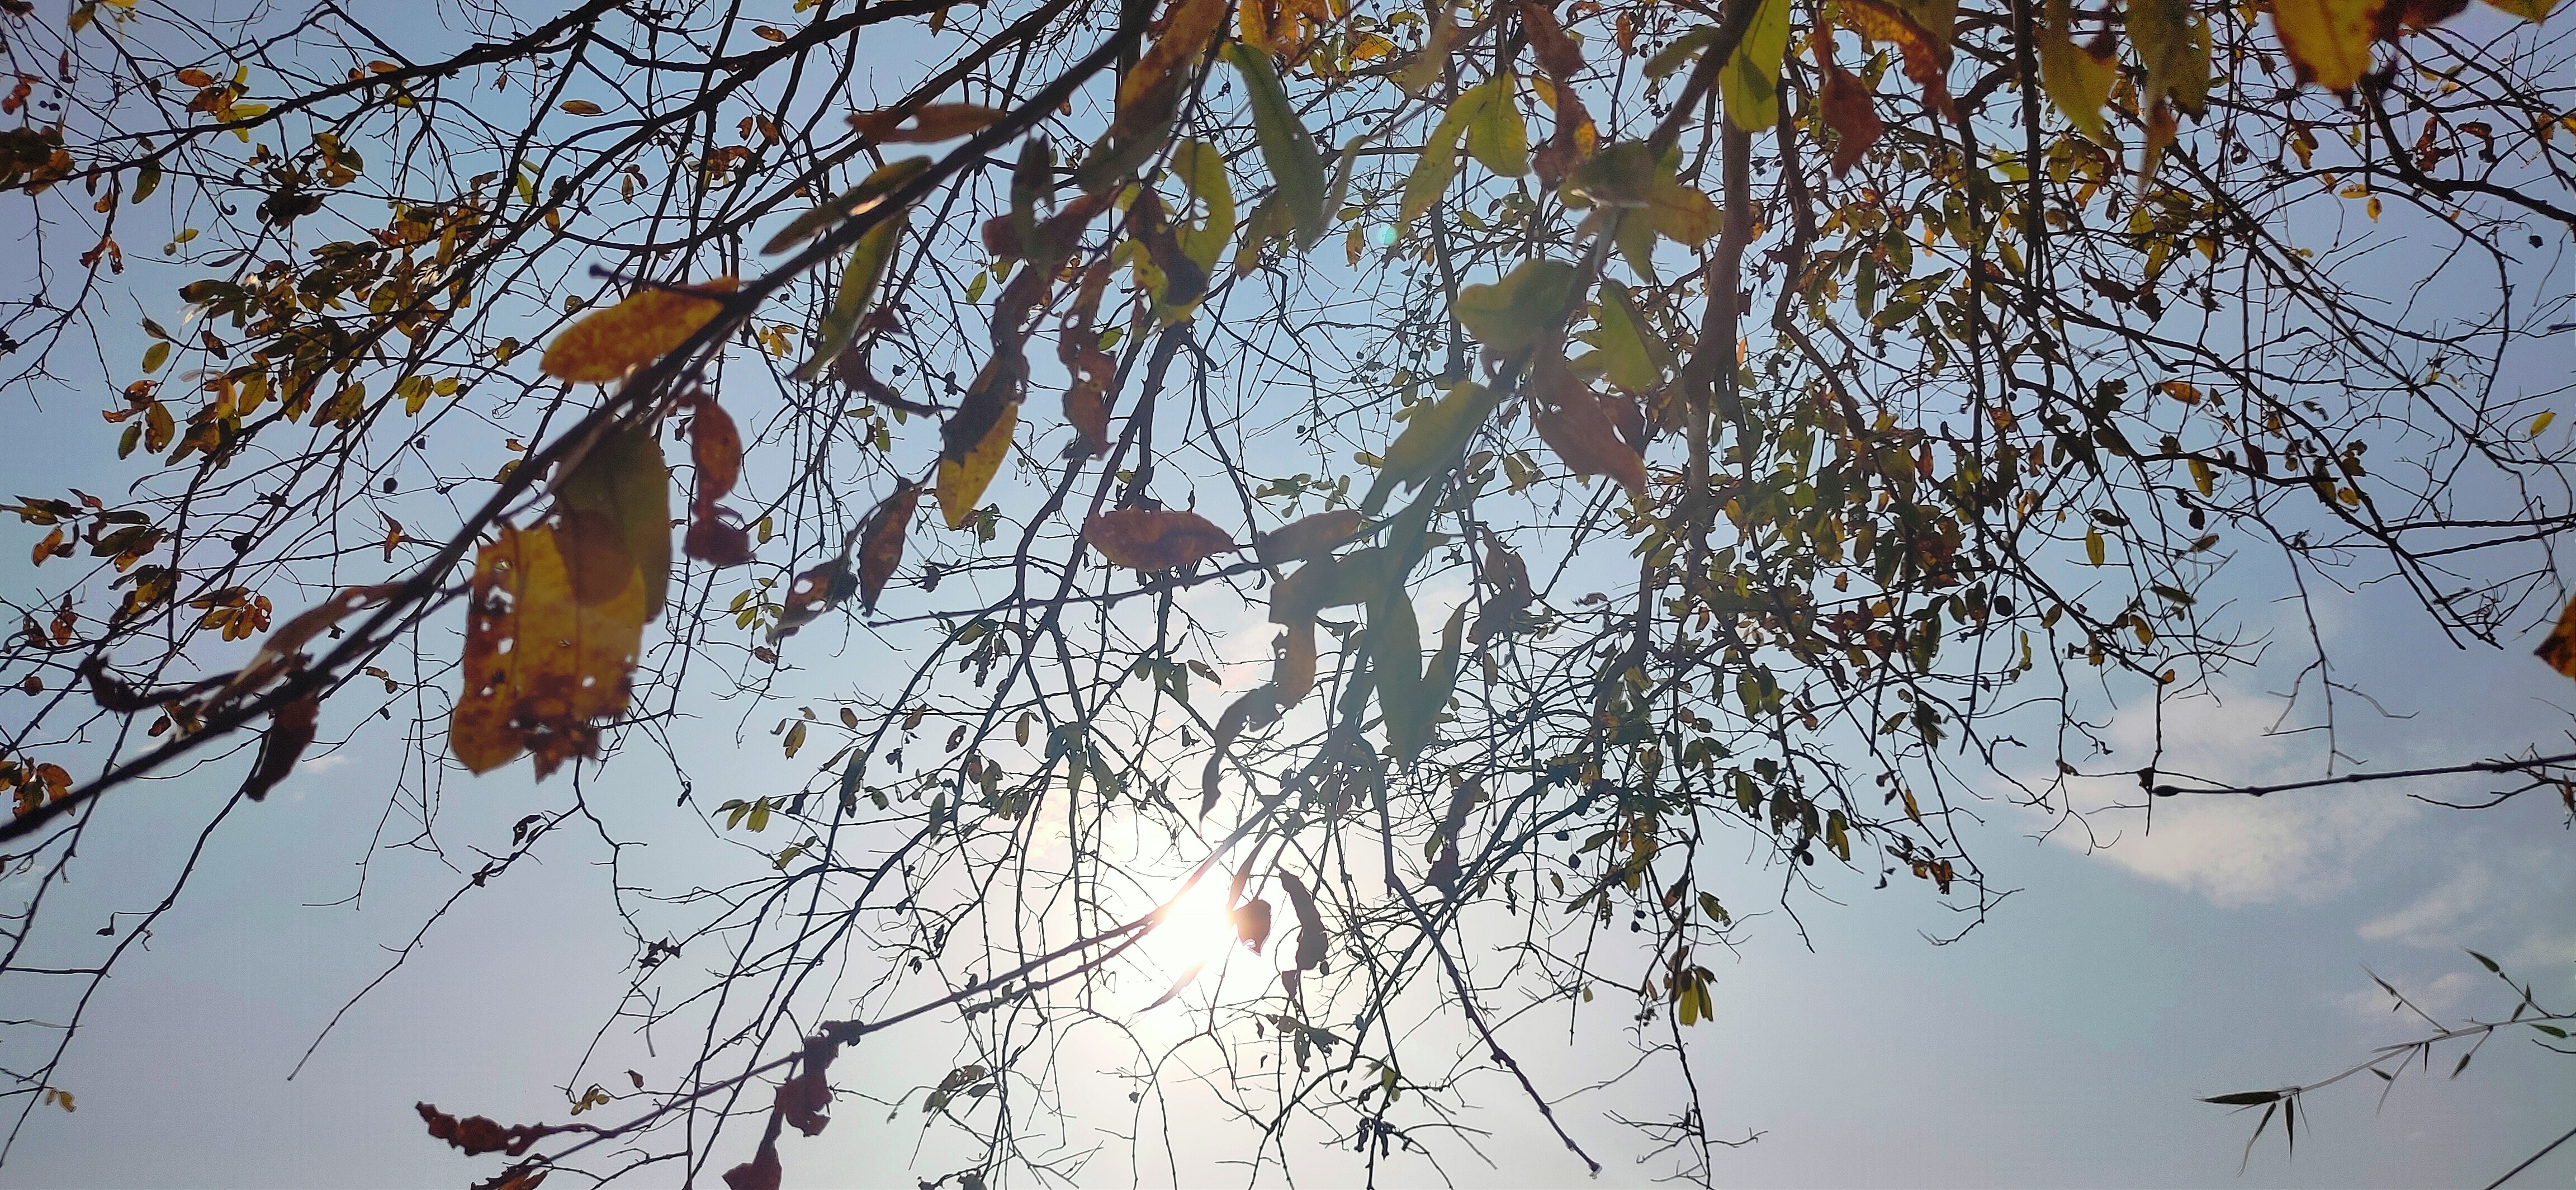
tree, branch, leaf, reflection, twig, woody plant, plant, sky, autumn, sunlight, adaptation, plant stem, trunk, winter, deciduous, forest